Interflora

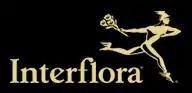
Interflora logo

Interflora is a flower delivery network, associated with over 58,000 affiliated flower shops in over 140 countries. It is a subsidiary of Teleflora, itself a subsidiary of The Wonderful Company.